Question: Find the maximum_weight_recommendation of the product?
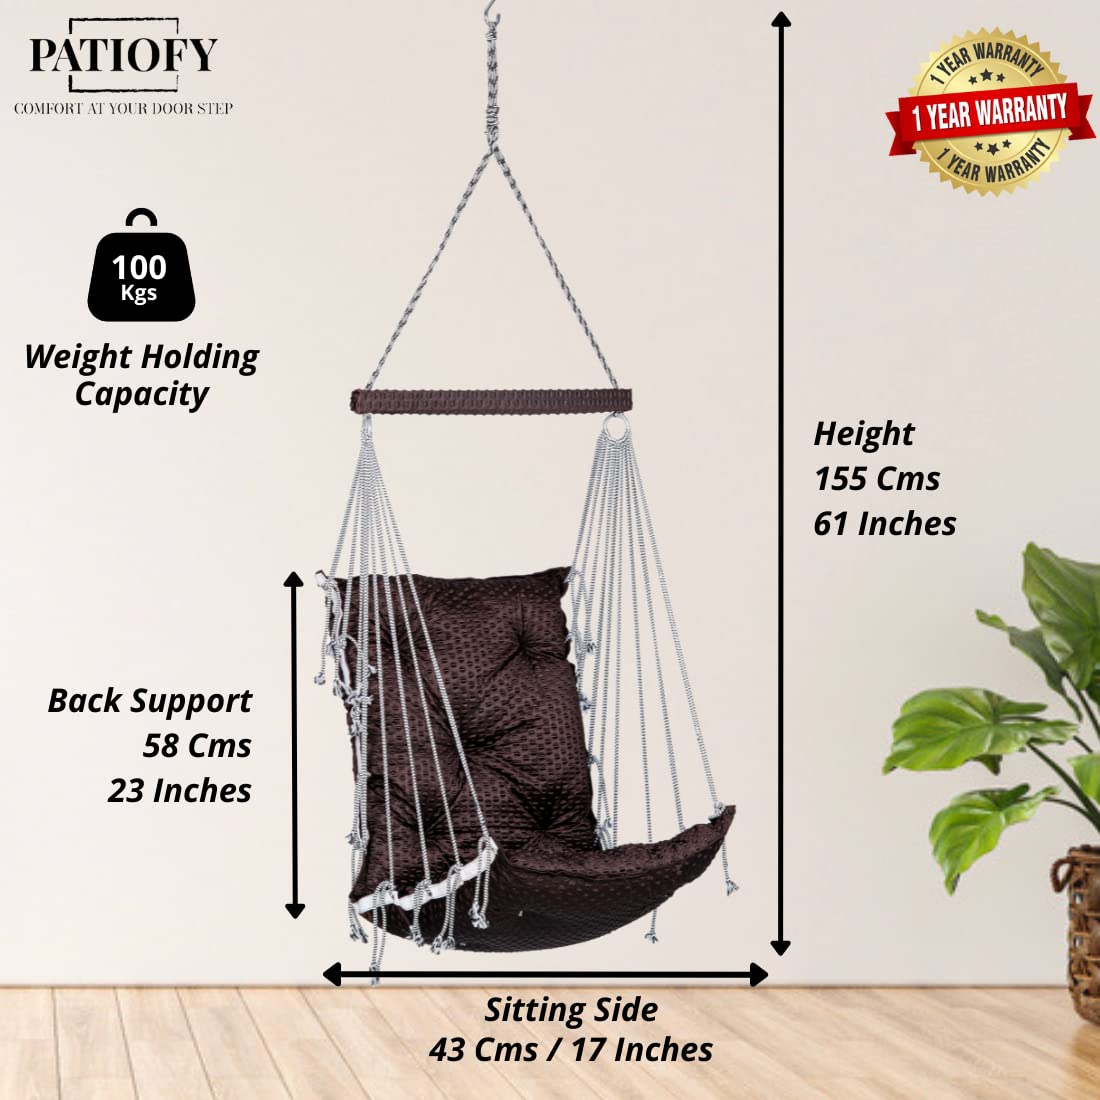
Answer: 100 kilogram